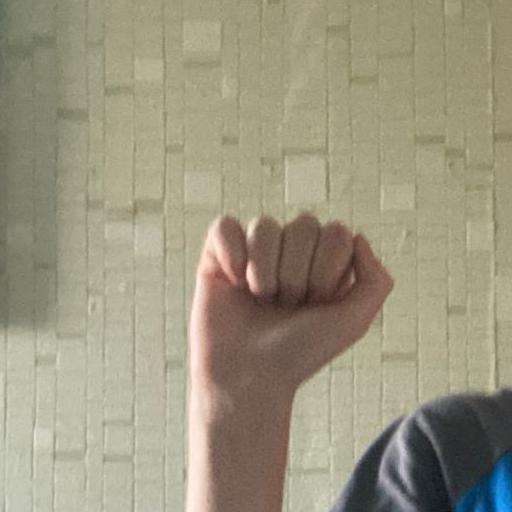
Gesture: fist